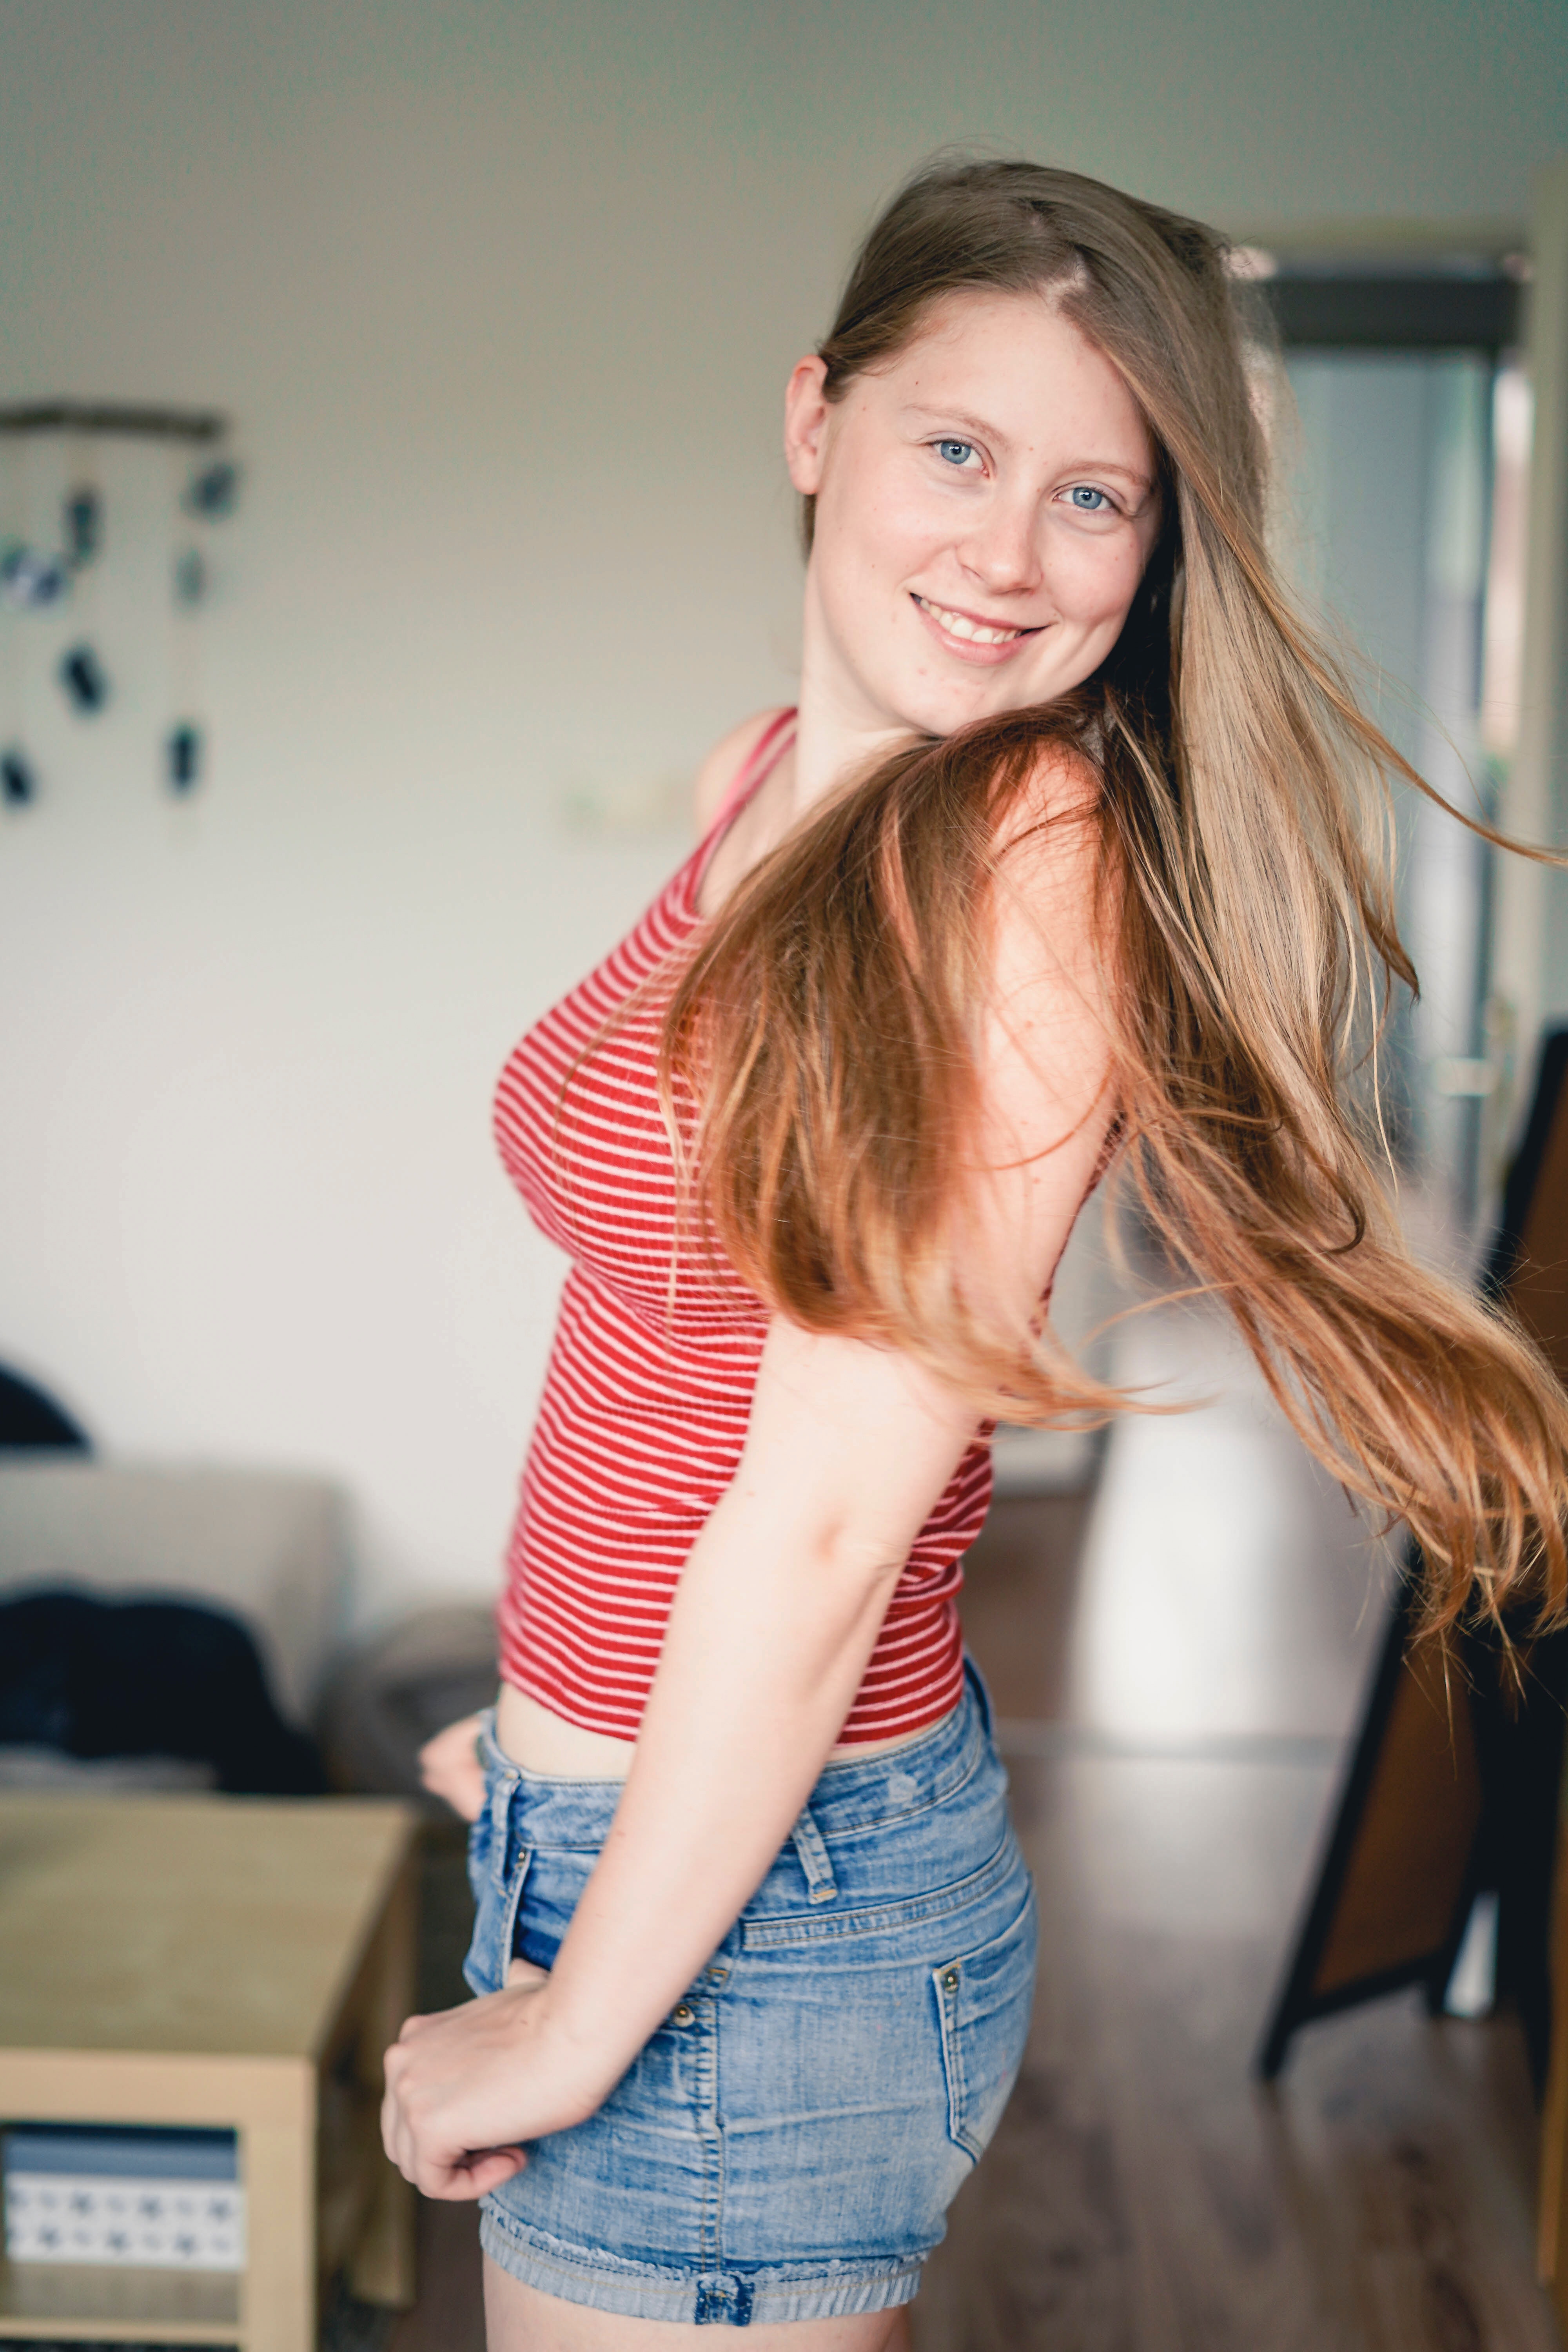
hair, blue, beauty, long hair, skin, hairstyle, yellow, shoulder, fashion, blond, brown hair, smile, photography, leg, model, muscle, photo shoot, t shirt, jeans, abdomen, style